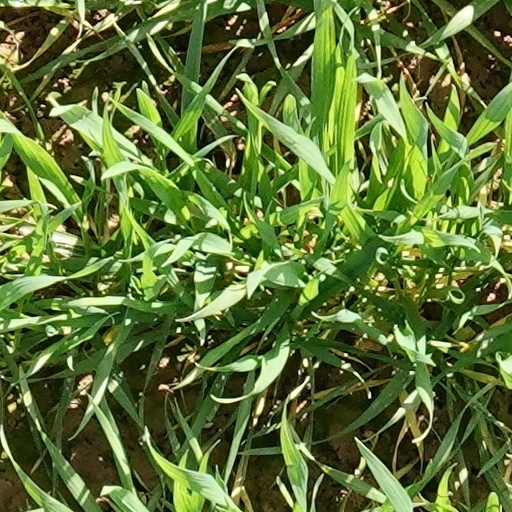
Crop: wheat